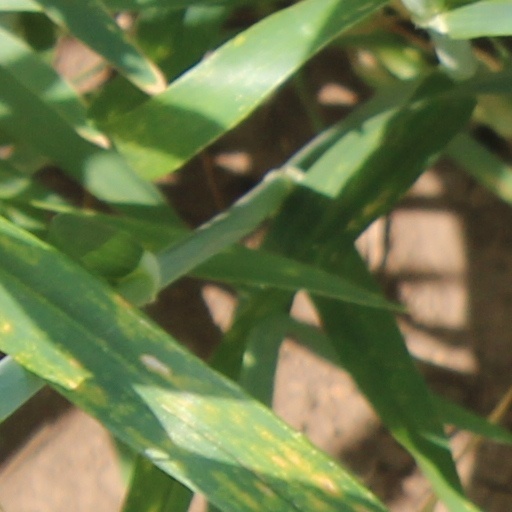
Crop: wheat